Karalad Lake

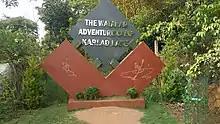
Wayanad Adventure Camp is an adventure sports location maintained by the DTPC.

Wayanad Adventure Camp on the lake is administered by D.T.P.C (District Tourism Promotion Council) Wayanad.